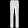
Label: Trouser